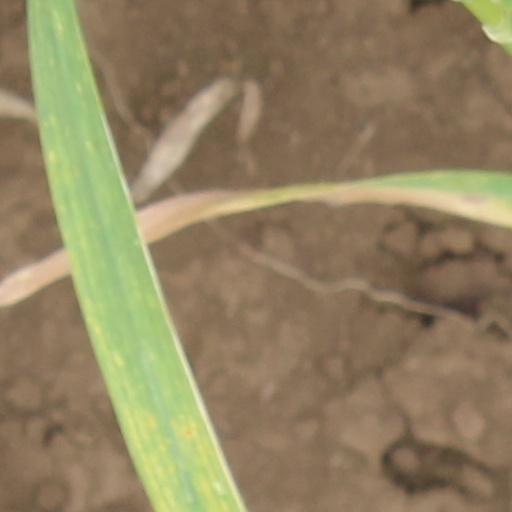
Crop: wheat